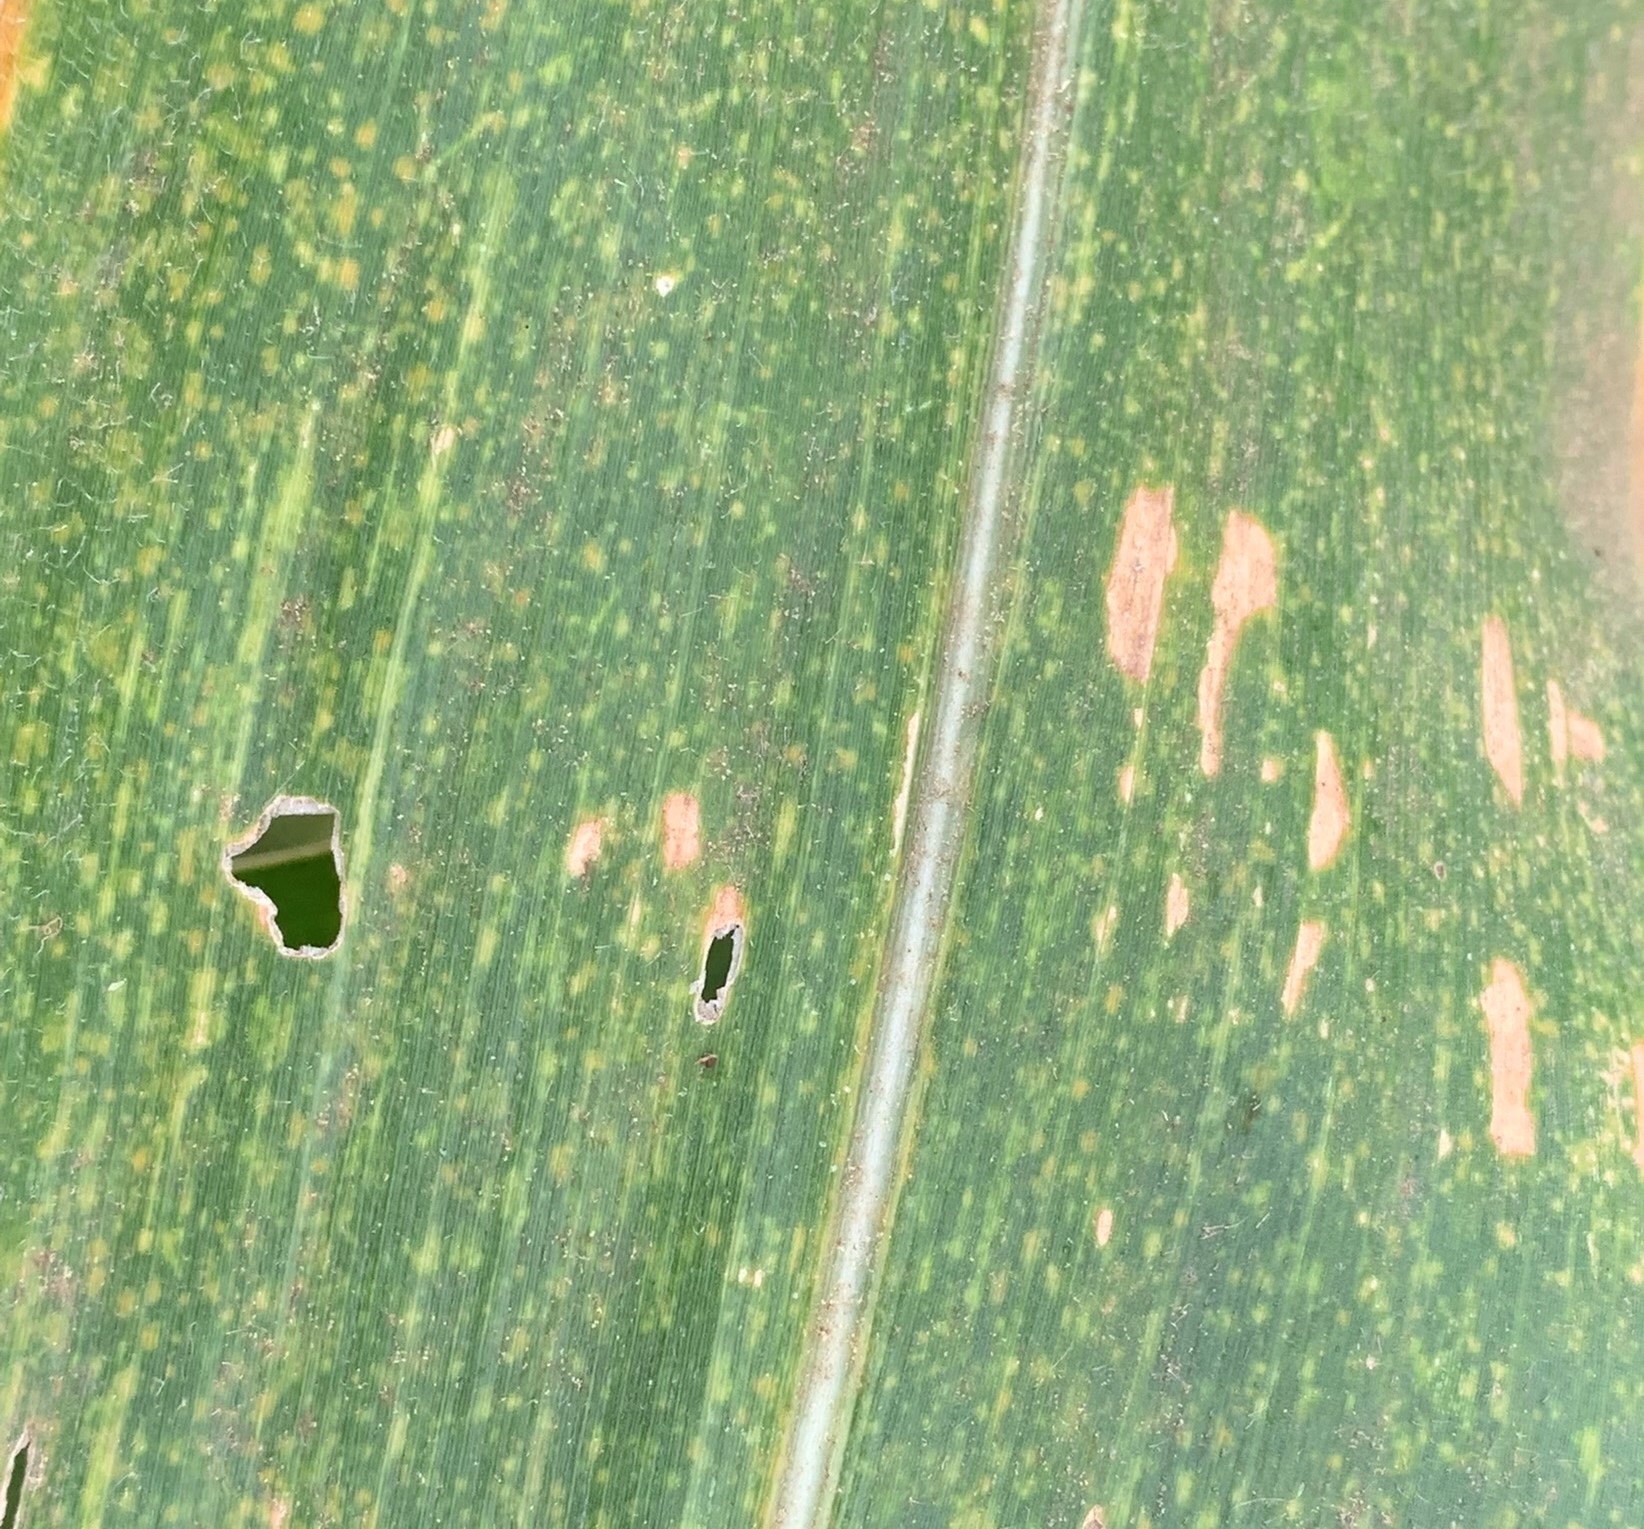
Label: MLN